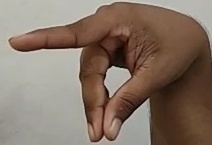
ASL sign: P